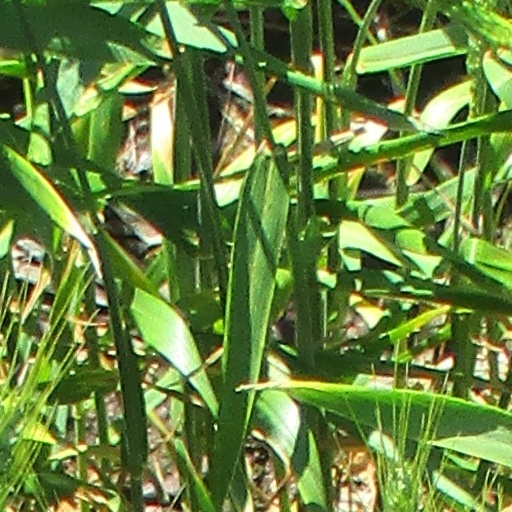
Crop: wheat